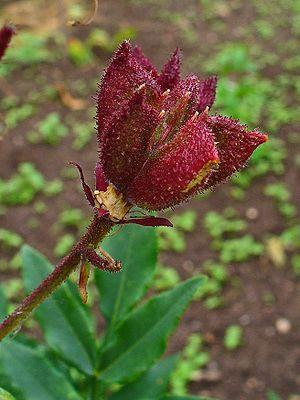
Fraxinelle est le nom français du genre Dictamnus de plantes de la famille des Rutaceae, ne contenant qu'une seule espèce, Dictamnus albus. Elle est également connue sous le nom de buisson ardent. C'est une plante vivace du sud, du centre et de l'est de l'Europe, jusqu'au sud de la Sibérie, du centre de l'Asie, et d'Afrique du Nord. Elle est également présente en Alsace.